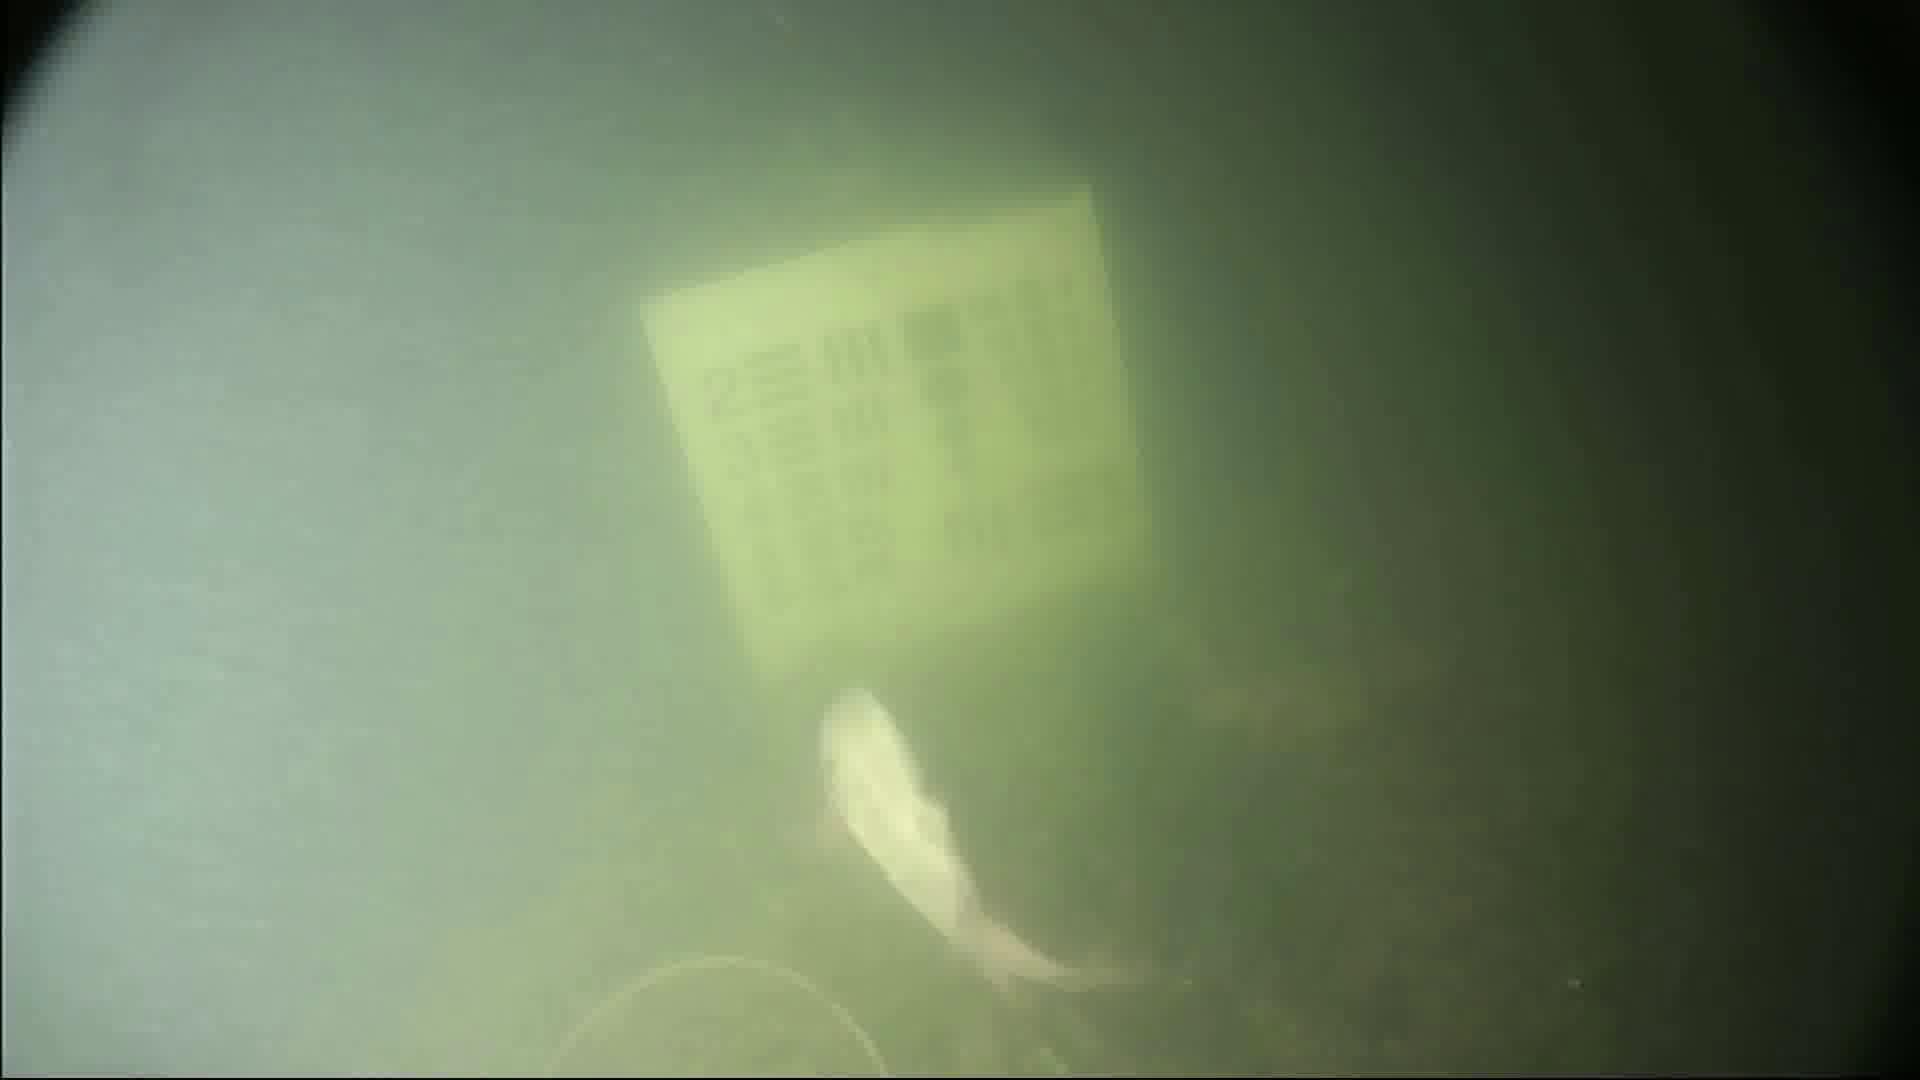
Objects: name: fish